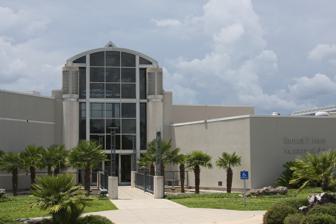
Building: Samuel P. Harn Museum of Art
Country: United States of America
Year built: 1990
29°38′13″N 82°22′12″W / 29.63694°N 82.37000°W / 29.63694; -82.37000 Art Museum in Gainesville, Florida Samuel P. Harn Museum of Art Established 1990 Location University of Florida Gainesville, Florida Type Art Museum Accreditation American Alliance of Museums Collection size 11,300 Director Lee Anne Chesterfield Architect Kha Le-Huu Website harn .ufl .edu The Samuel P. Harn Museum of Art is an art museum at the University of Florida in Gainesville, Florida . It is in the UF Cultural Plaza area in the southwest part of campus. The Harn is a 112,800-square-foot facility, making it one of the largest university art museums in the South . This includes 40,400 square feet of exhibition space, 5 garden spaces, a 250-seat auditorium, a museum store, a study center, a café, and classroom spaces. The museum has a permanent collection and an array of temporary exhibitions. The Harn's permanent collection totals more than 11,300 objects, which are focused on Asian , African , modern and contemporary art , as well as photography . The museum sponsors international and Florida-centric exhibitions. The university sponsors educational programs at the museum including films, lectures , interactive activities, and school and family offerings. In October 2005, the Harn expanded by more than 18,000 square feet (1,700 m 2 ) with the opening of the Mary Ann Harn Cofrin Pavilion, which includes new educational and meeting areas and the Camellia Court Cafe, the first eatery for visitors of the Cultural Plaza. In August 2021, it was announced that it would be expanding with a new wing of 20,000 square-feet. The museum is accredited by the American Alliance of Museums .  UF offers a virtual tour for prospective visitors. History The Harn Museum of Art is named in honor of Samuel Peebles Harn (1893–1957), whose widow, three daughters, sons-in-law, and grandchildren made the founding gift to UF for the museum’s construction. The family pledged more than $3 million for the construction of an arts museum in 1983. The Harn Museum of Art opened September 20, 1990. In 2000, the family of David A. Cofrin made a gift to fund an 18,000-square-foot addition. The addition, named the Mary Ann Harn Cofrin Pavilion, opened in October 2005. The Cofrin Pavilion features 6,500 feet of exhibition space for international contemporary art, the Camellia Court Café, an outdoor plaza and the Goforth Learning Center, which is used for meetings, programs and educational activities. Outdoor garden alongside the Asian art wing On February 6, 2008, Dr. and Mrs. David A. Cofrin made a commitment of $10 million to the University of Florida to fund the addition of a new wing dedicated to Asian art. Opened in 2012 on the northwest side of the museum, the 26,000-square-foot addition features an Asian art gallery, curatorial offices, and art storage and conservation space for the Asian collections. The expansion included an outdoor Asian garden to complement the new wing. Management The founding director of the Harn Museum of Art was Budd Harris Bishop, who was previously at the Columbus Museum of Art . He joined in 1987 and selected the architect, hired staff and significantly built up the collection during his tenure. Bishop served as director through 1998. Rebecca Nagy served as museum director for 16 years until her retirement in 2018. In July 2018, Lee Anne Chesterfield (from the Virginia Museum of Fine Arts ) began serving as the Harn Museum's director. Architecture Harn Museum architecture The original architecture for the Harn Museum was designed by Kha Le-Huu, a native of South Vietnam and a 1982 architecture alumni of the University of Florida. Le-Huu reportedly designed the building to include buddhist sensibilities in the entrance garden along with featuring his contemporary aesthetic for geometric elements including use of the tetrahedron . Kha Le-Huu & Partners of Orlando , Florida also designed the additional wing for Asian art, completed in 2011. The Harn Museum features several outdoor gardens including an Asian Water Garden and an Asian Rock Garden designed by Hoichi Kurisu of Kurisu International. The Arts in Medicine (AIM) program at the University of Florida works together with patients to generate new patterns for the zen rock garden as a form of therapy at the Harn Museum. Two additional gardens, by landscape designer Aaron Lee Wiener, are viewable from the galleries. Collections The Harn's collections include over 10,000 works of art, these are displayed at the museum or other institutions through art-loan programs and traveling exhibits. The collection consists of work focused on African, Asian, modern and contemporary art, and photography. The Harn also has Ancient American and Oceanic art, and a collection of pre-1850s prints and drawings. African Collection The work in the African collection ranges from the 5th century BCE to the 21st century. The mediums found in this collection range through wood sculpture, textiles, ceramics, leatherwork, beadwork, metalwork, and paintings. The collection is focused on West African art, but contains works from different ethnic groups from West, Central, South, and East Africa. An early and important part of the collection were wooden sculptures, in particular masks and figures. Asian Collection The Asian collection ranges from the Neolithic period to contemporary works. The mediums in this collection are ceramics, jades , metalwork, stone sculptures, paintings, and prints. This collection contains over 2,000 works displaying a diverse range of art. It features works from India, Japan, and China, among many other Asian countries. Contemporary Collection The works in the Contemporary collection ranges from 1945 to the present day, with the mediums included being paintings, photography, multi-media, installation , and film. This collection contains almost 1,500 items from major contemporary art movements and from emerging artists around the world. The works from this collection are presented using thematic exhibitions. Modern Collection The Modern collection ranges from the mid-19th century to the first half of the 20th century. The mediums in this collection are paintings, sculpture, prints, and drawings. The collection contains nearly 1,000 works from Europe and the Americas. Many works represent the major movements in American art, such as Impressionism , Post-Impressionism, and early Modernism , among others. The European works represent France, Italy, Germany and Spain. There is also a growing collection of Latin American art from Mexico, Chile, Uruguay, Guatemala, Brazil, and Puerto Rico. Photography Collection The Photography collection ranges from the 19th century to contemporary works, with the mediums included going from daguerreotypes to large-scale color prints. The collections' origins began through the acquisition of noted photographers such as Robert Frank and Irving Penn , but as photography became a collecting focus more work from a diverse range of photographers has been acquired. A strong point for the collection is the works of Jerry Uelsmann , who established the University of Florida as a center for the study of photography. The collection also contains the works of many others who either taught or were students at the University of Florida. Utagawa Kuniyoshi Dvarapala Umberto Boccioni Selected artists Among others, the following artists are represented in the museum: Ansel Adams El Anatsui George Bellows Ross Bleckner Deborah Butterfield Maria Magdalena Campos-Pons Agustín Cárdenas Honoré Daumier Rineke Dijkstra Friedel Dzubas Carlos Alberto Estevez Carasa Lazaro Saavedra Gonzalez Childe Hassam Hermann Herzog Candida Hofer William Hogarth Manuel Mendive Hoyo William Morris Hunt Robert Hutter Ken Josephson William Kentridge Yayoi Kusama Nikki S. Lee Sol LeWitt Armando Marino Claude Monet Elsa Mora Zwelethu Mthethwa Ingrid Mwangi Helmut Newton Timothy H. O'Sullivan Salvator Rosa Stephen De Staebler Evon Streetman George Sugarman Maggie Taylor Alexey Titarenko Jerry Uelsmann Sergio Vega Minor White Betty Woodman See also University of Florida Buildings at the University of Florida References